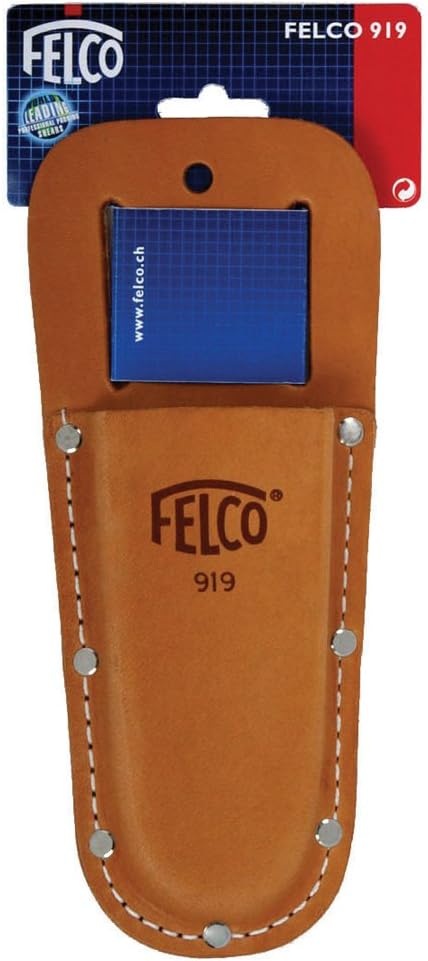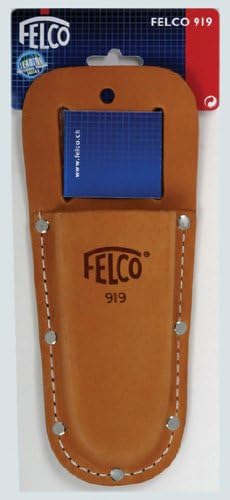
Felco Leather Holster (F 919) - Belt Mountable Tool Pouch for Pruning Shears or Construction / Utility Tools
Category: Sports & Outdoors
With over 65 years of unsurpassed quality, FELCO is renowned the world over for providing top-quality pruning and cutting products for professionals and hobbyists alike. Made in Switzerland, FELCO products are designed and manufactured for ease-of-use, comfort, durability and adjustability. The exclusively designed FELCO 919 Leather Holster is FELCO's most popular holster. It fits all pruner makes and is designed to fit on a belt only. Like other FELCO holster models, this is a sturdy holster made of heavy duty grain leather, waxed thread and extra riveting for long-lasting use.
Features: TOP QUALITY CONSTRUCTION - Manufactured to the highest quality possible, this tool holster is made in the USA with the finest materials. This heavy-duty grain leather holster is a long-wearing, comfortable, and practical accessory for any task. | FUNCTIONAL DESIGN - The small holster made of heavy-duty leather has a stylish and innovative design. The drill holder features extra riveting and waxed thread for long-lasting use. | PERFECT FOR FELCO TOOLS - The popular 919 holster has a belt loop and clip and can be used on belt or pocket to house any pruner, single-handed wire cutter, F-CP cutter, or F600 pruning saw. | EASILY WEARABLE - The multitool holster includes a belt loop and clip so you can wear it with ease. The molded tan leather sheath allows you to clip it onto a belt or thread through the belt loops. | PROTECT YOUR TOOLS - The Felco 9.3 in. Leather Pruner Belt Holster provides a safe place to store your pruner, knife, work tools, or folding saw while also protecting it from the elements.